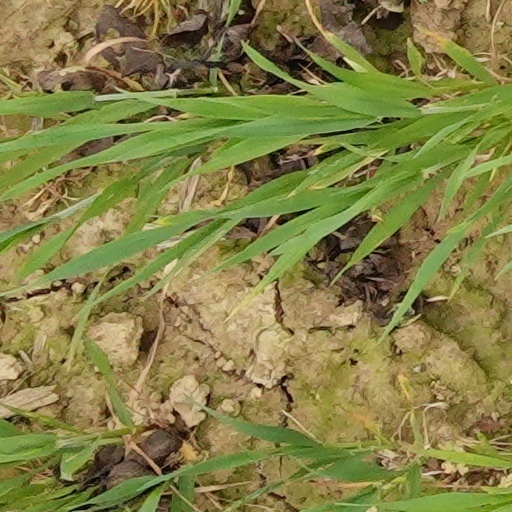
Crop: wheat